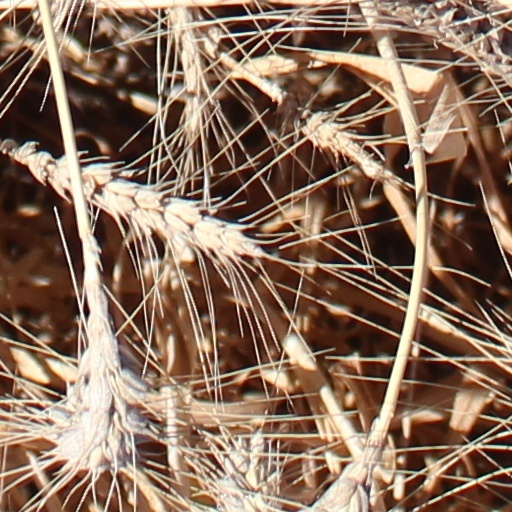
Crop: wheat